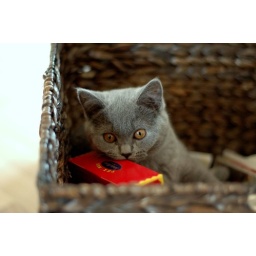
feisty Izzy sitting in our paper basket, nibbling on the Taco box...